Barry Sheerman

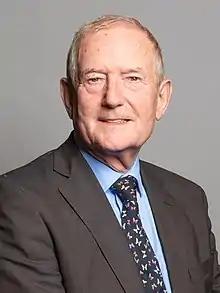
Official portrait, 2020

Barry John Sheerman (born 17 August 1940) is a British politician who served as Member of Parliament (MP) for Huddersfield, previously Huddersfield East, for 45 years from 1979 to 2024. A member of the Labour and Co-operative parties, he is one of the longest serving MPs in recent history.